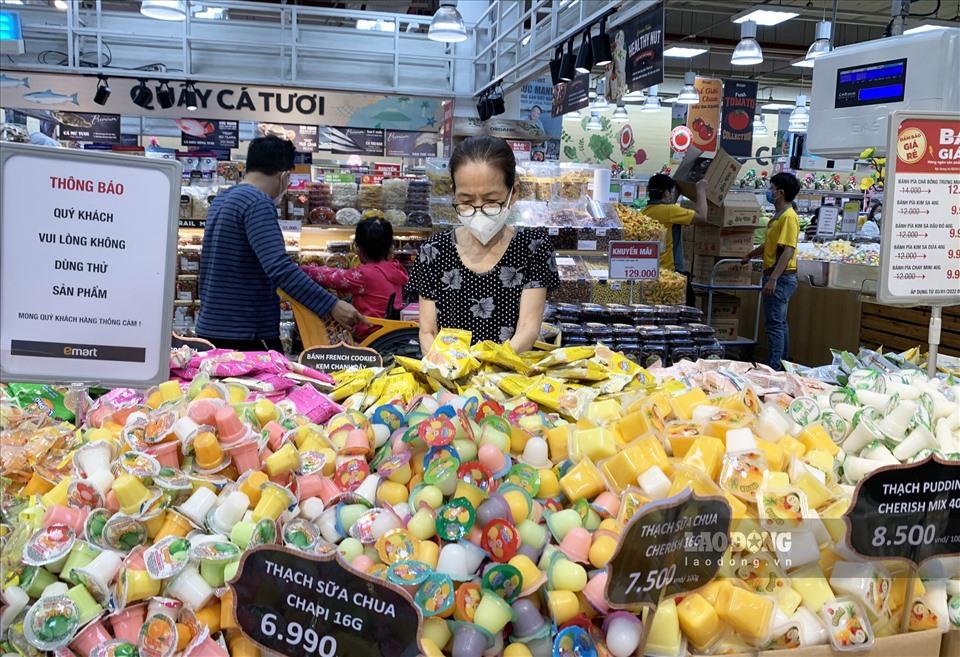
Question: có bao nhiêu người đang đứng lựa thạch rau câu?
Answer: một người